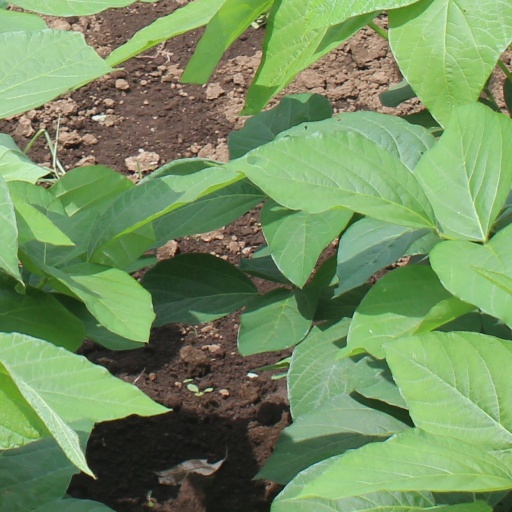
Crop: soybean